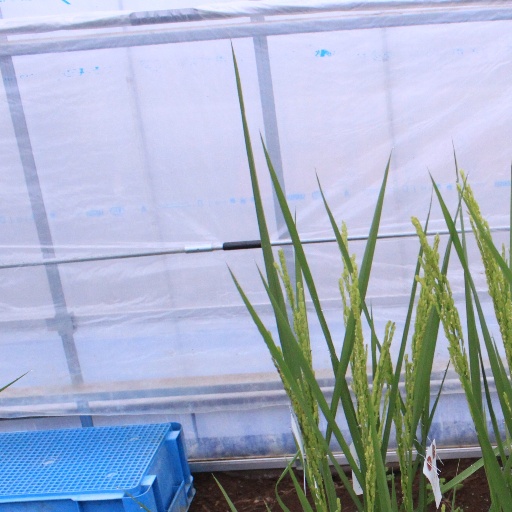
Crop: rice